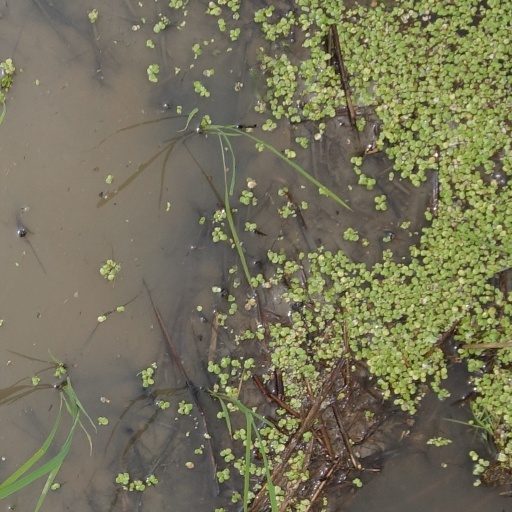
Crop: rice